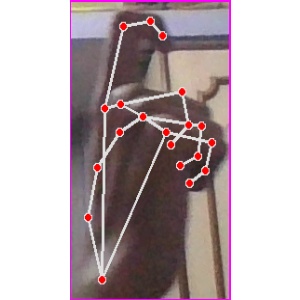
अक्षर: ट